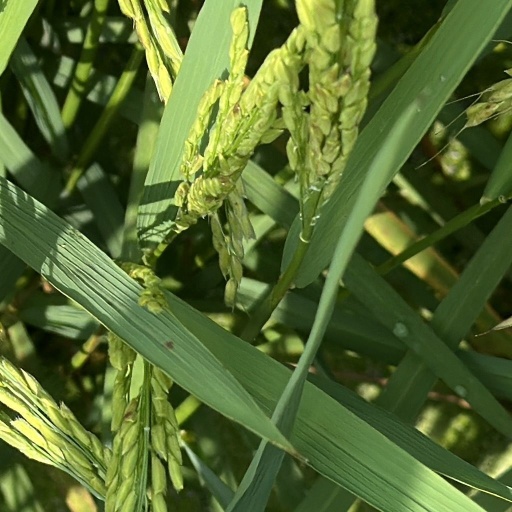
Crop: rice